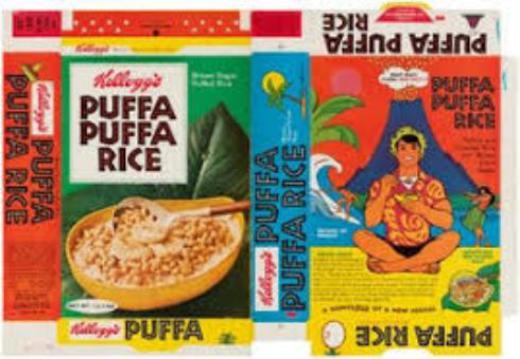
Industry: Food